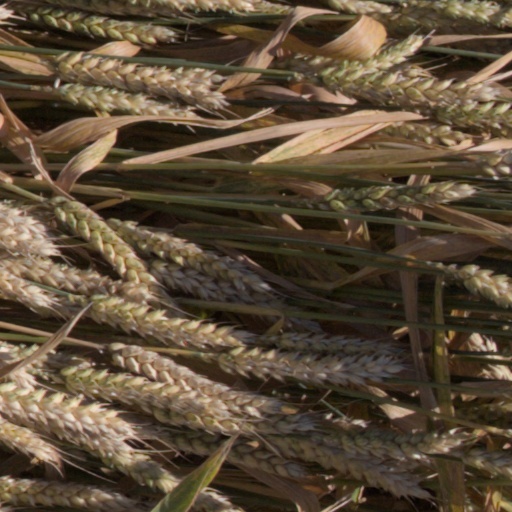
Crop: wheat